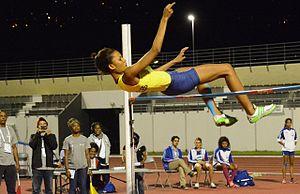
Lissa Labiche est une athlète seychelloise, spécialiste du saut en hauteur. Elle a un frère nommé José, également sauteur en hauteur.